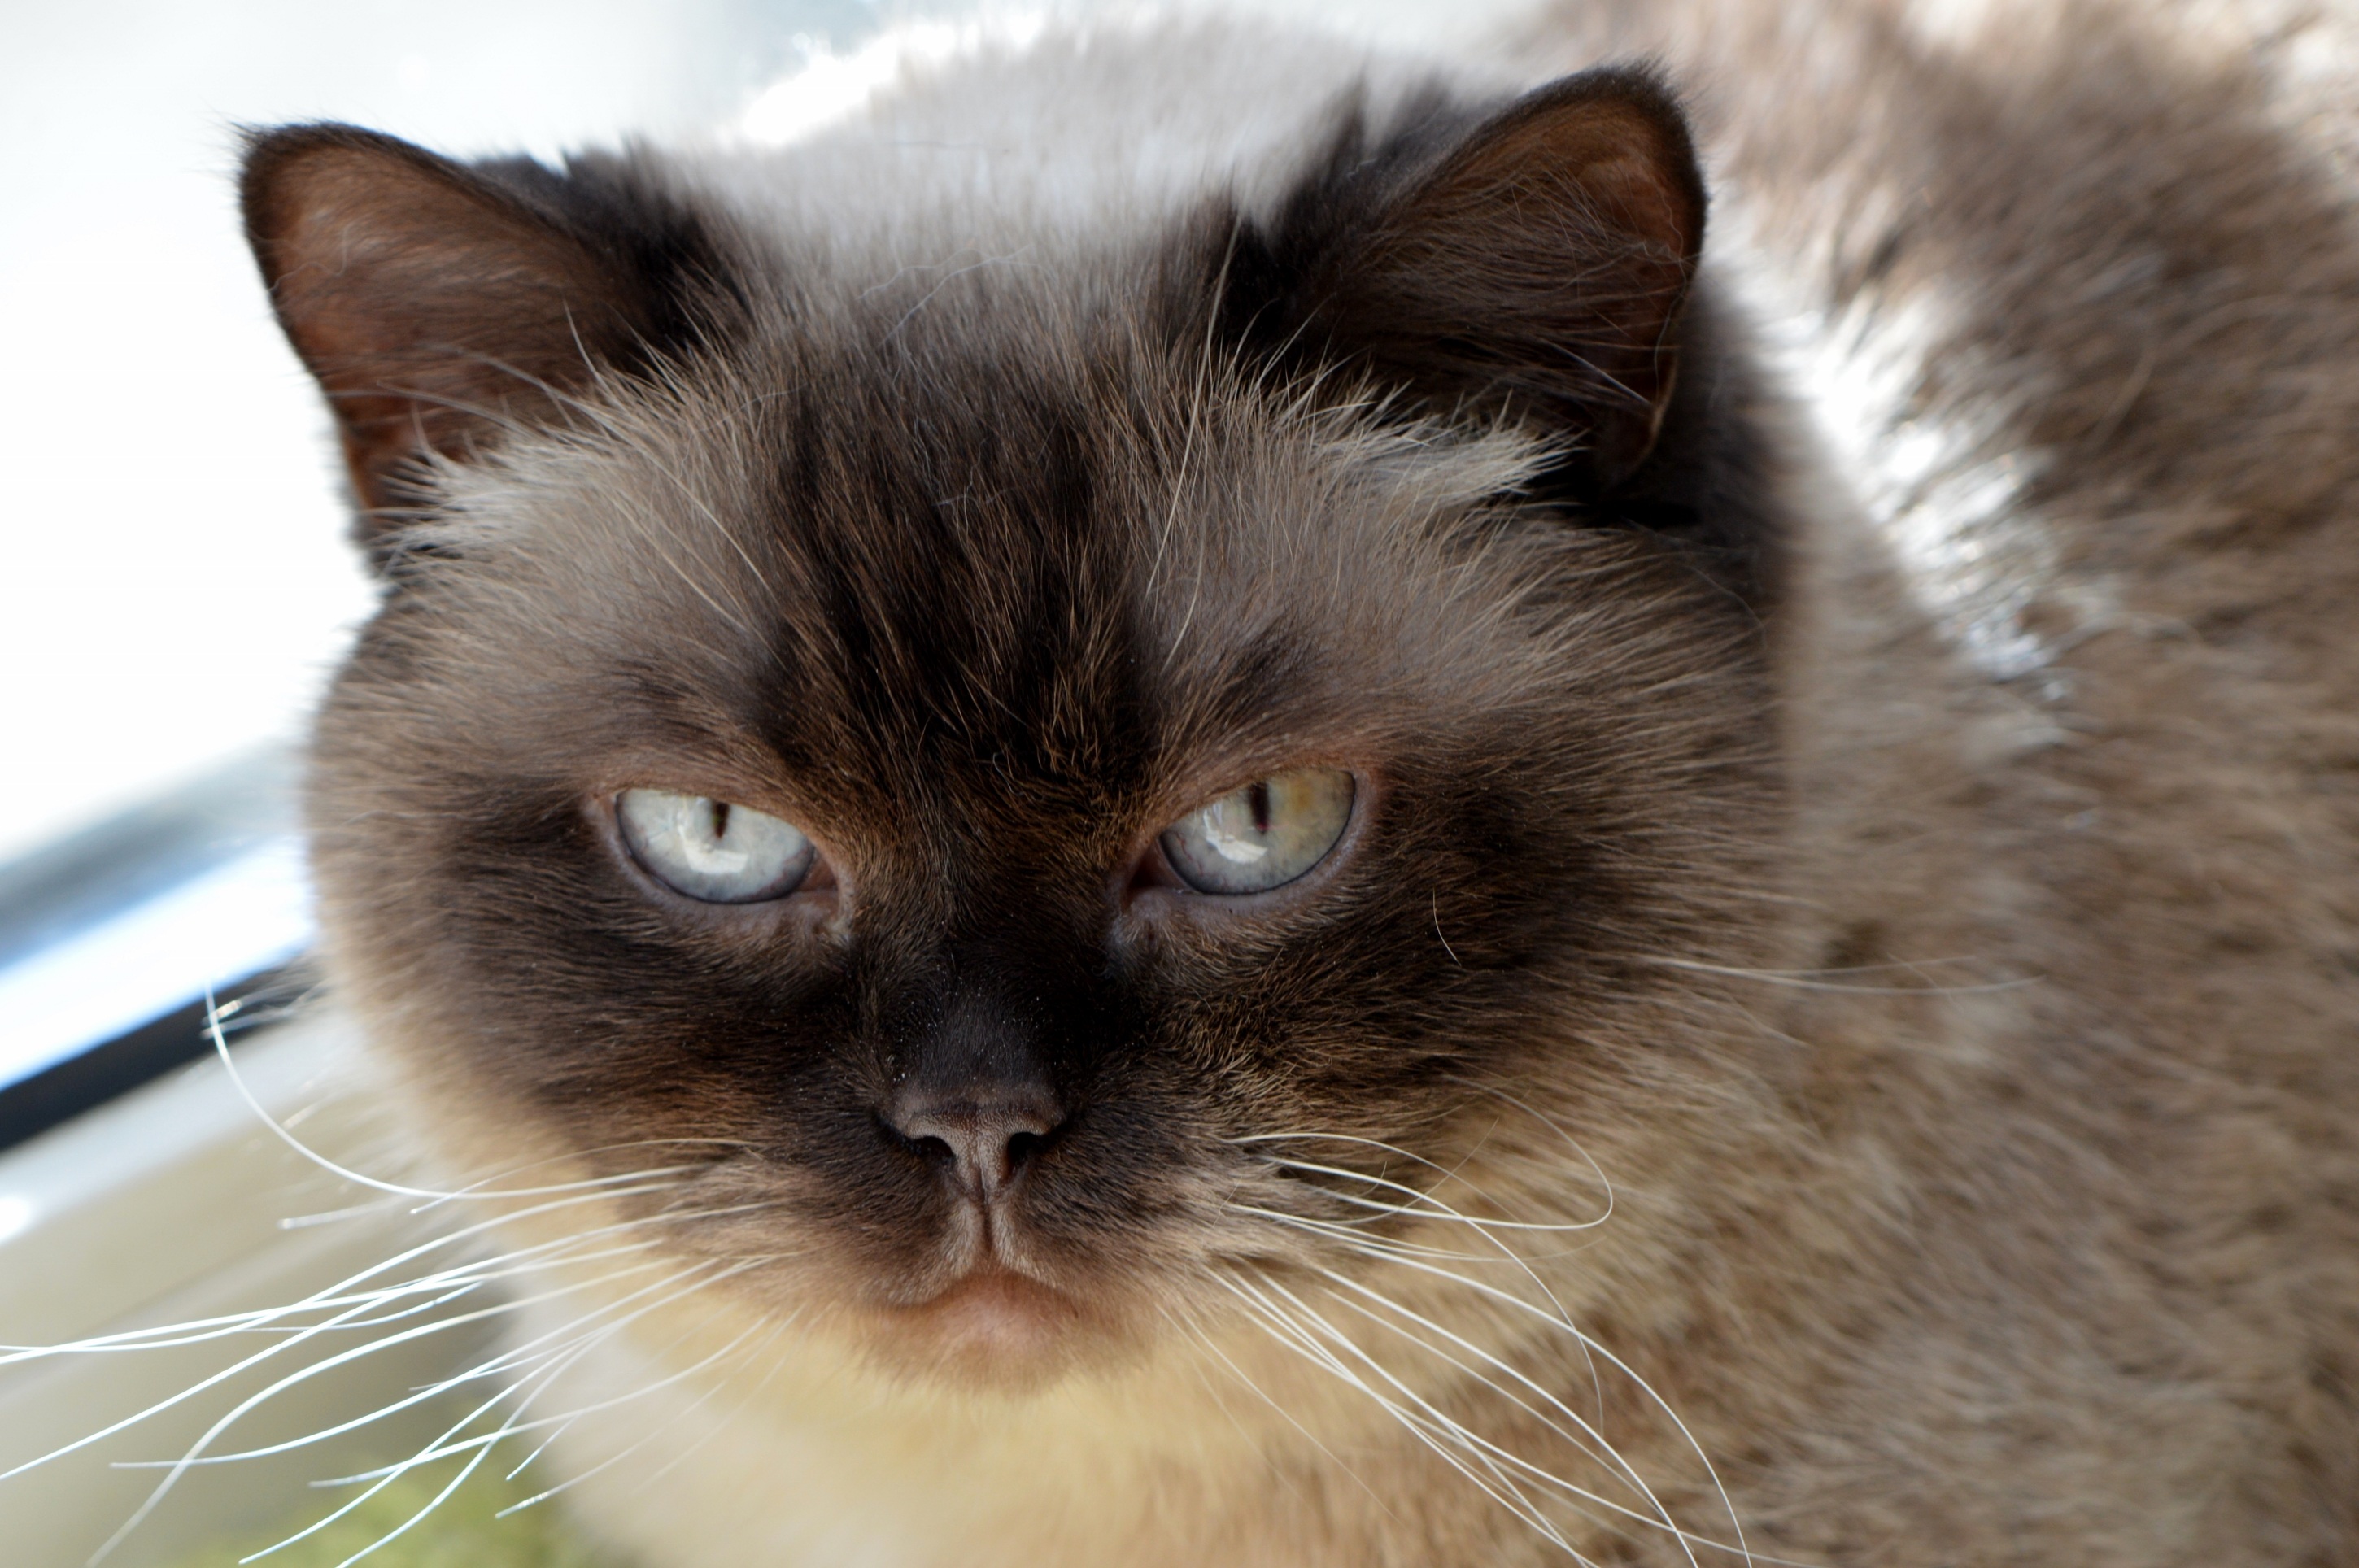
kitten, cat, mammal, blue eye, close up, thoroughbred, nose, whiskers, snout, vertebrate, mieze, ragdoll, burmese, dear, british shorthair, small to medium sized cats, cat like mammal, carnivoran, domestic short haired cat, domestic long haired cat, british semi longhair, birman